KNIK-LD

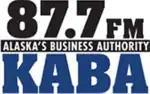
KABA-LP logo

In June 2009, the station changed its call sign to KABA-LP, and began airing a business format formerly heard at 1020 AM (which had itself formerly used the KABA callsign, and took the KOAN call letters abandoned by KABA-LP). KABA-LP was short lived, as it was replaced that September by the call sign KNIK-LP, and the format was changed to smooth jazz; both the call sign and format were previously associated with the current KMVN (105.7). (Both KOAN (now KVNT) and KMVN are owned by Tati Broadcasting, which operates KNIK-LP.)